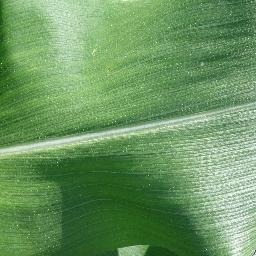
Label: Corn___healthy